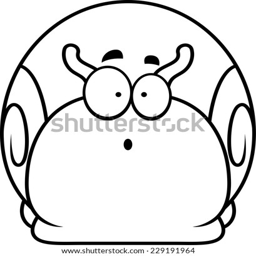
a cartoon illustration of a snail looking surprised .